Pfaffendorf Bridge

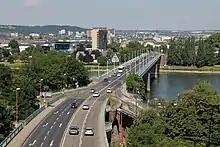
View from Glockenberg tunnel

Like all bridges in Koblenz, the Pfaffendorf Bridge was dynamited on 7 March 1945 by German troops. Early in 1946, construction of a temporary bridge began. Approval was given in 1950 for the rebuilding of a new fixed bridge over the Rhine and a steel girder design was chosen. The construction of the new bridge would allow the pontoon bridge to be removed. The new Pfaffendorf Bridge had a four-lane roadway, 1.6 m wide bike paths on both sides, and 2.6 m wide footpaths. On 18 July 1953, the bridge was opened to traffic, and the temporary bridge was then removed.